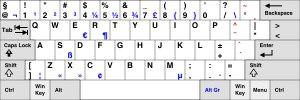
La disposition des touches d'un clavier de saisie permet de saisir les caractères de l'alphabet d'une langue sur une machine à écrire, un clavier d'ordinateur et sur certains appareils électroniques plus récents. La plupart des pays utilisent une ou plusieurs dispositions adaptées.